Theories of famines

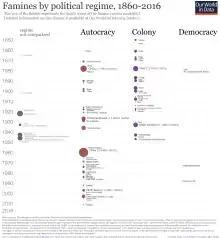
Famines since 1850 by political regime

It has been suggested by Amartya Sen in his book "Poverty and Famines: An Essay on Entitlement and Deprivation" that the causal mechanism for precipitating starvation includes many variables other than just the decline of food availability such as the inability of an agricultural laborer to exchange his primary entitlement, i.e. labor for rice, when his employment became erratic or was completely eliminated. According to the proposed theory, famines are due to an inability of a person to exchange his entitlements rather than to food unavailability. This theory is called the failure of exchange entitlements or FEE in short.